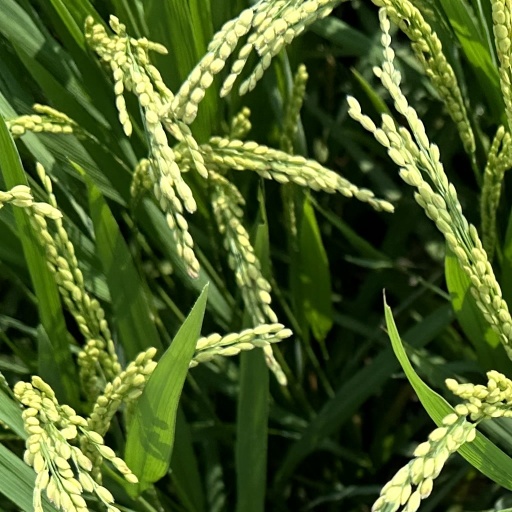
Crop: rice